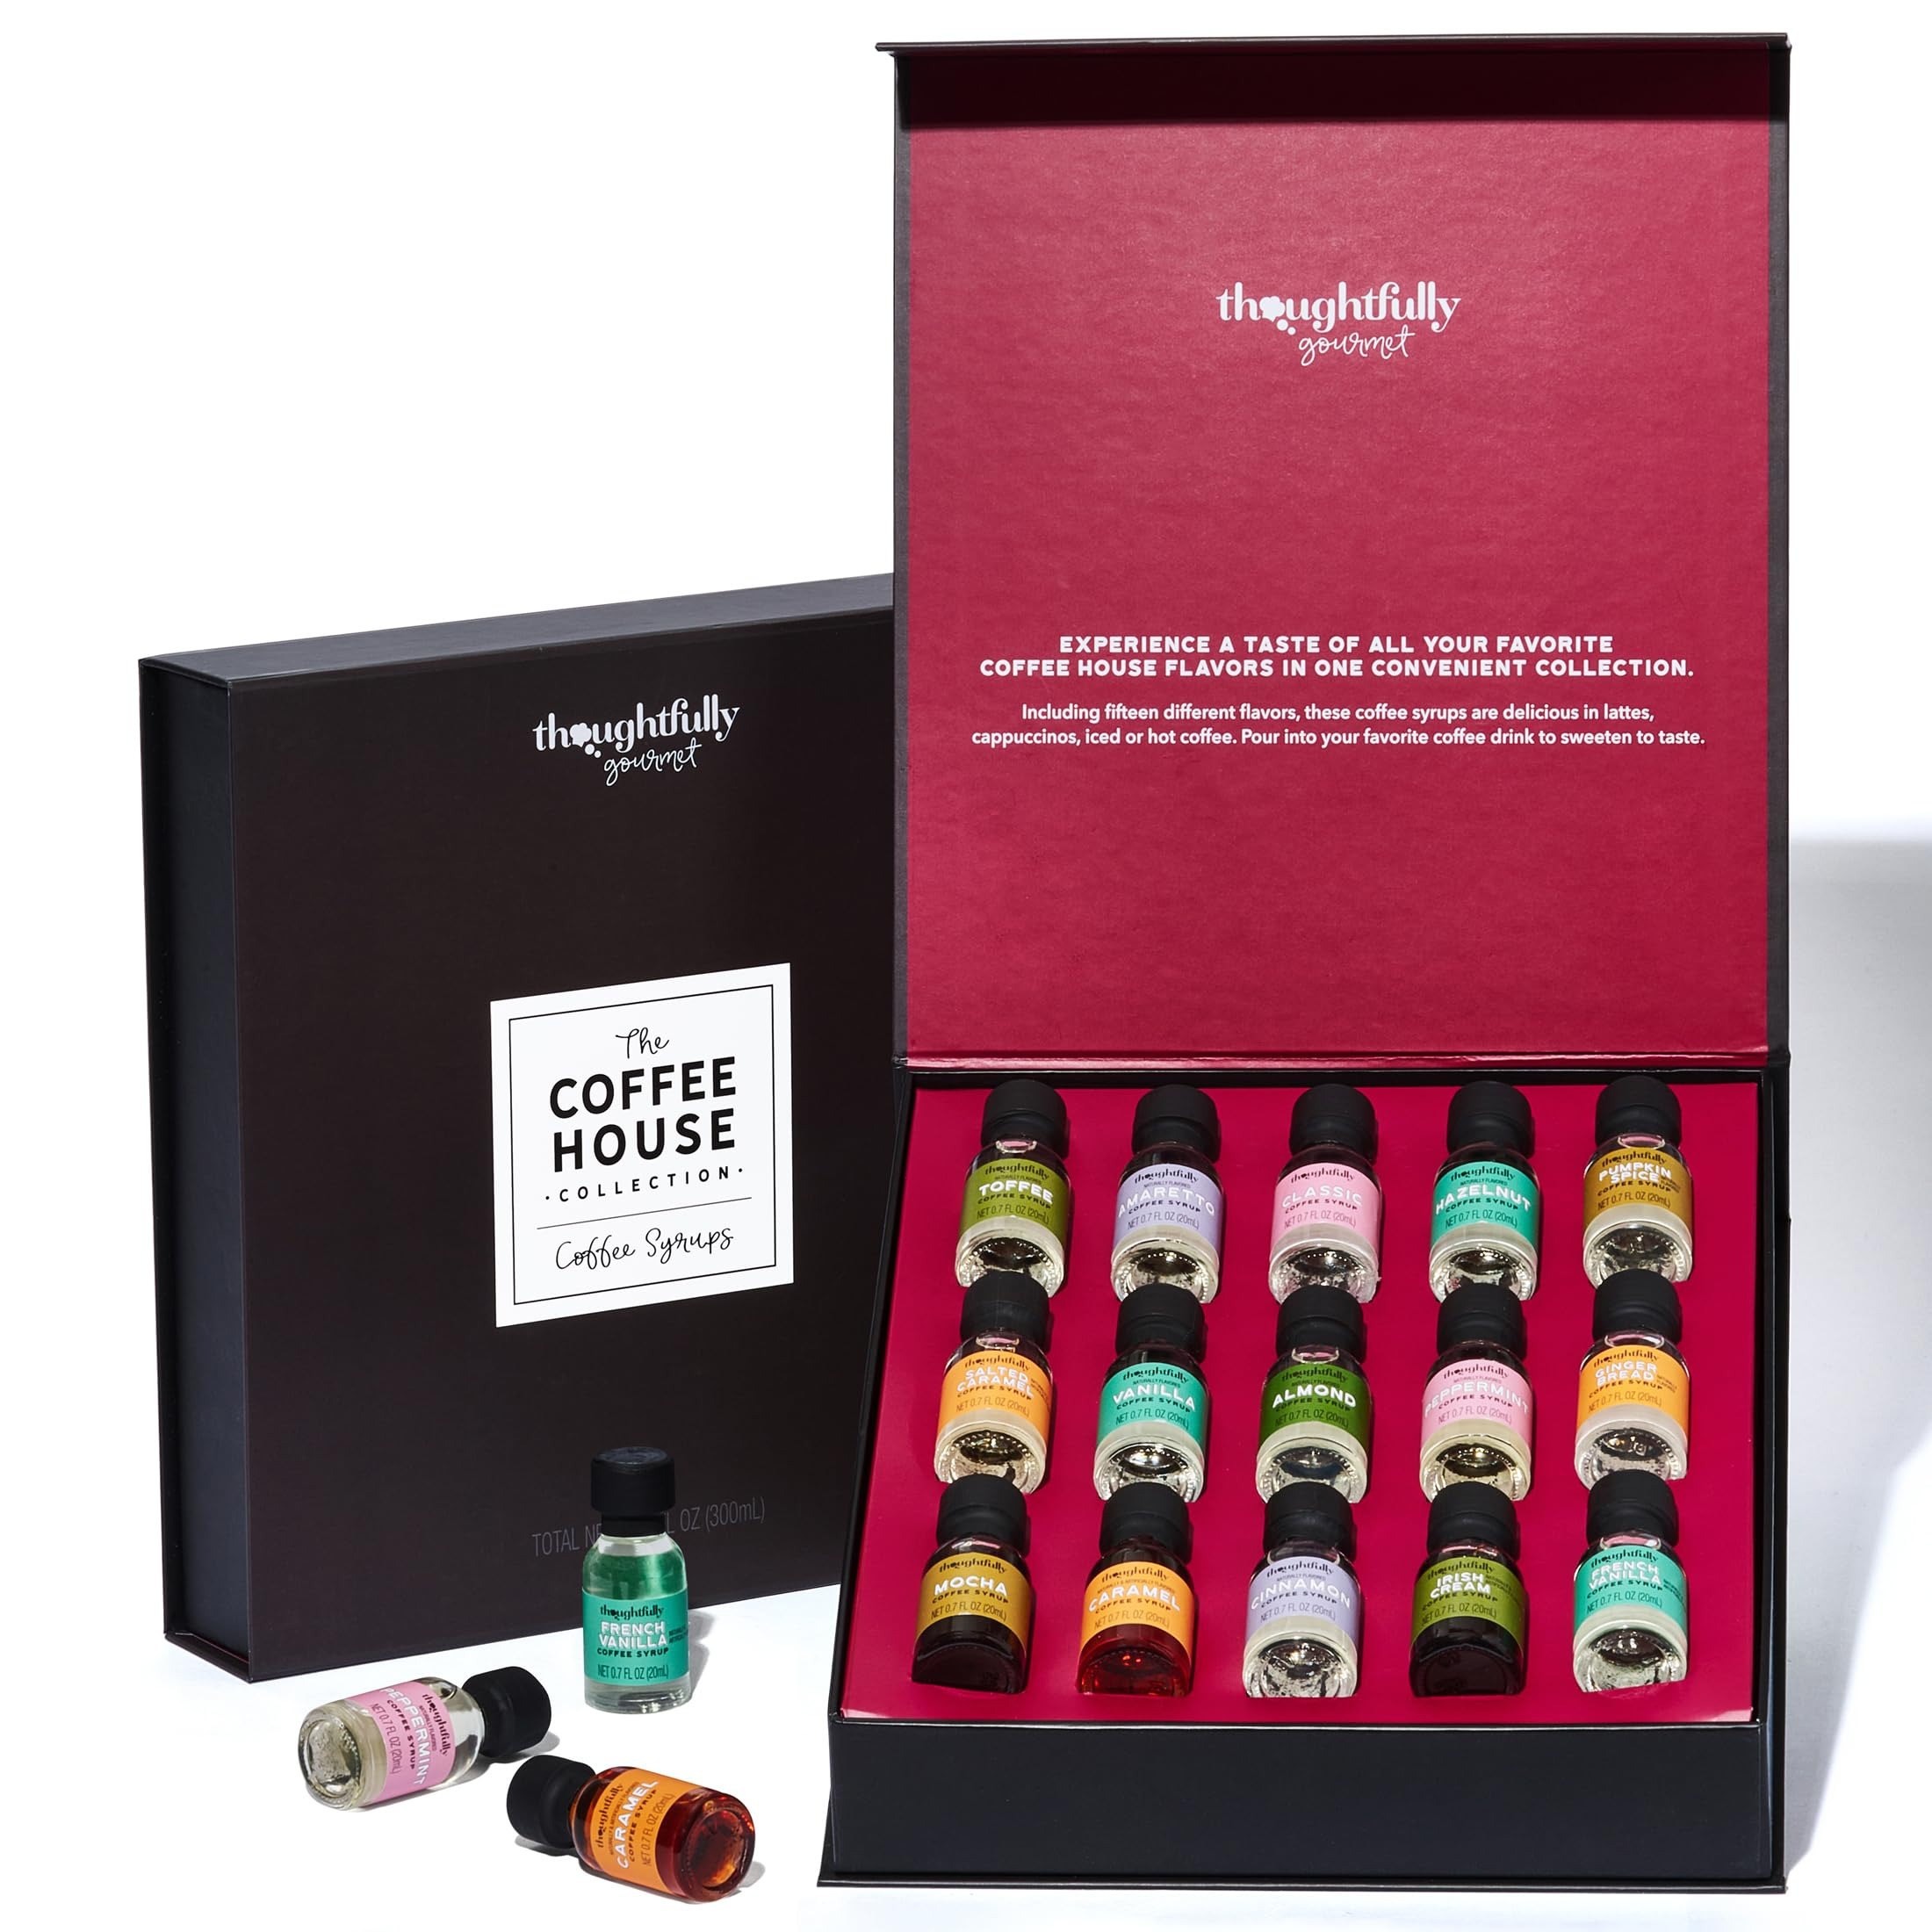
Item Name: Thoughtfully Gourmet, Coffee Syrups Mega Sampler Variety Gift Set, Flavors Include Toffee, Salted Caramel, Almond, and More, Vegan Friendly, Set of 15
Bullet Point 1: COFFEE SYRUP VARIETY PACK - Includes 15 delicious coffee syrup flavors in sampler-size bottles
Bullet Point 2: FLAVORS - Irish Cream, Almond, Pumpkin Spice, Vanilla, Cinnamon, Salted Caramel, Gingerbread, Amaretto, & More
Bullet Point 3: HOME BARISTA - Enjoy your favorite coffee house beverages at home for breakfast or your next coffee break
Bullet Point 4: GOURMET COFFEE - Pour coffee syrup into lattes, cappuccinos, or iced or hot coffees to add fantastic flavor
Bullet Point 5: GIFT BOX WITH MAGNETIC CLOSURE - Wrap it up, slip it in a bag or add a bow, and it's ready to go
Product Description: Infuse your coffee with fantastic flavor with the Coffee Syrups Mega Sampler Variety Gift Set from Thoughtfully Gourmet. Featuring 15 different flavored coffee syrups in sampler sizes, this coffee gift set is the perfect way to take your coffee to the next level.<br><br>Each collection includes 15 naturally colored sweeteners in glass bottles with resealable lids. Syrups are nut-free, dairy-free, and vegan-friendly. Delicious syrup flavors include Classic Coffee Syrup, Pumpkin Spice, Amaretto, Caramel, Salted Caramel, Peppermint, Mocha, Hazelnut, Toffee, Vanilla, French Vanilla, Almond, Gingerbread, Cinnamon and Irish Cream.<br><br>Perfect for coffee lovers and aspiring baristas alike, these flavored syrups will liven up any hot or cold coffee, latte, or cappuccino. Drizzle any flavor over ice cream, frozen yogurt, waffles, or your favorite dessert for the perfect pairing. <br><br>Whether you pick up this set for yourself or someone you love, crafting your own coffee drinks and desserts at home is a flavorful way to brighten your day.
Value: 1.0
Unit: Fl Oz

Price: 39.99